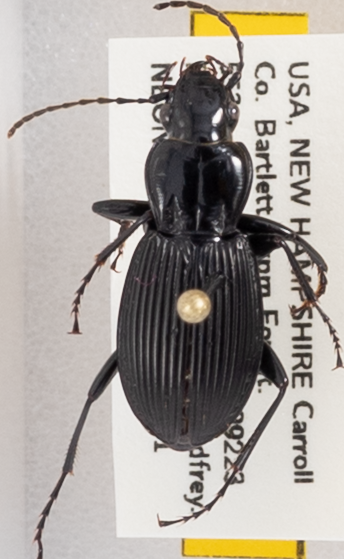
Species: Pterostichus lachrymosus
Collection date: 2019-08-21
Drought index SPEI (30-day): -0.554
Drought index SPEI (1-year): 0.9
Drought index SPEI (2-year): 0.71